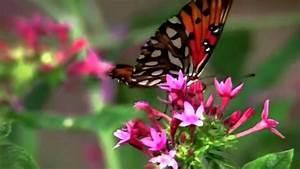
butterfly